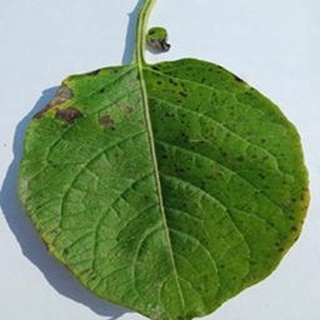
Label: potato_early_blight